Będzin

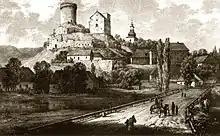
19th-century view of the Będzin Castle

In the late 18th century rich deposits of coal were found in the area. In the 19th century, Będzin and its vicinity enjoyed a period of rapid industrialization and urbanization. New settlements and towns were founded, and the region of Zagłębie Dąbrowskie was established in southwestern corner of Congress Poland. In 1858, Będzin got its first rail connection, due to construction of the Warsaw–Vienna railway. The town increased in population and size, when town limits were expanded by including neighboring settlements. During the January Uprising, in February 1863, Będzin was captured by Polish insurgents after their victory in the Battle of Sosnowiec nearby.